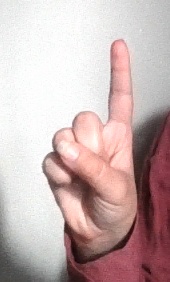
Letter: bb